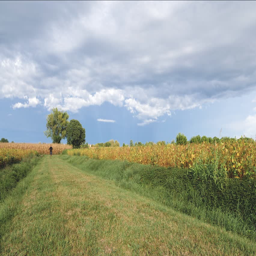
runner is jogging in the field , slow motion